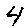
Label: 4